Aero-Service Puma

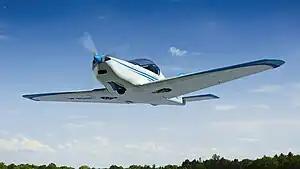
Artist's rendering of the Puma

The Aero-Service Puma is a Polish ultralight aircraft, designed and produced by Aero-Service Jacek Skopiński of Warsaw. The aircraft is supplied complete and ready-to-fly.